Suction filtration

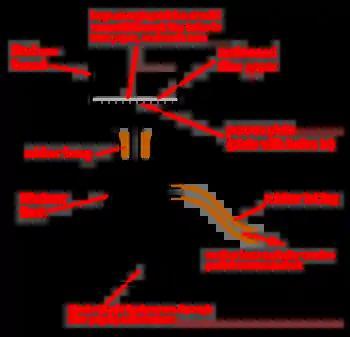

Vacuum filtration is a fast filtration technique used to separate solids from liquids.